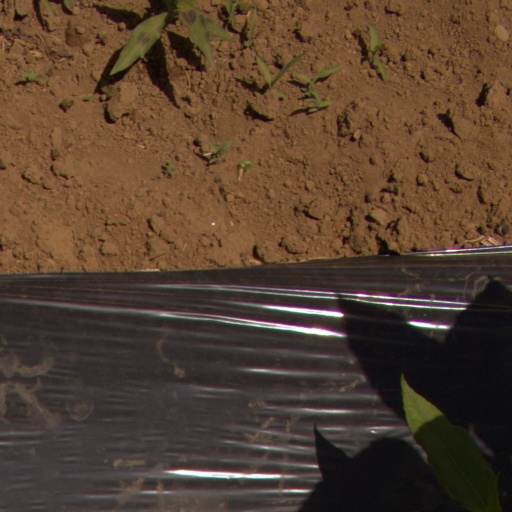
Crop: Jerusalem artichoke